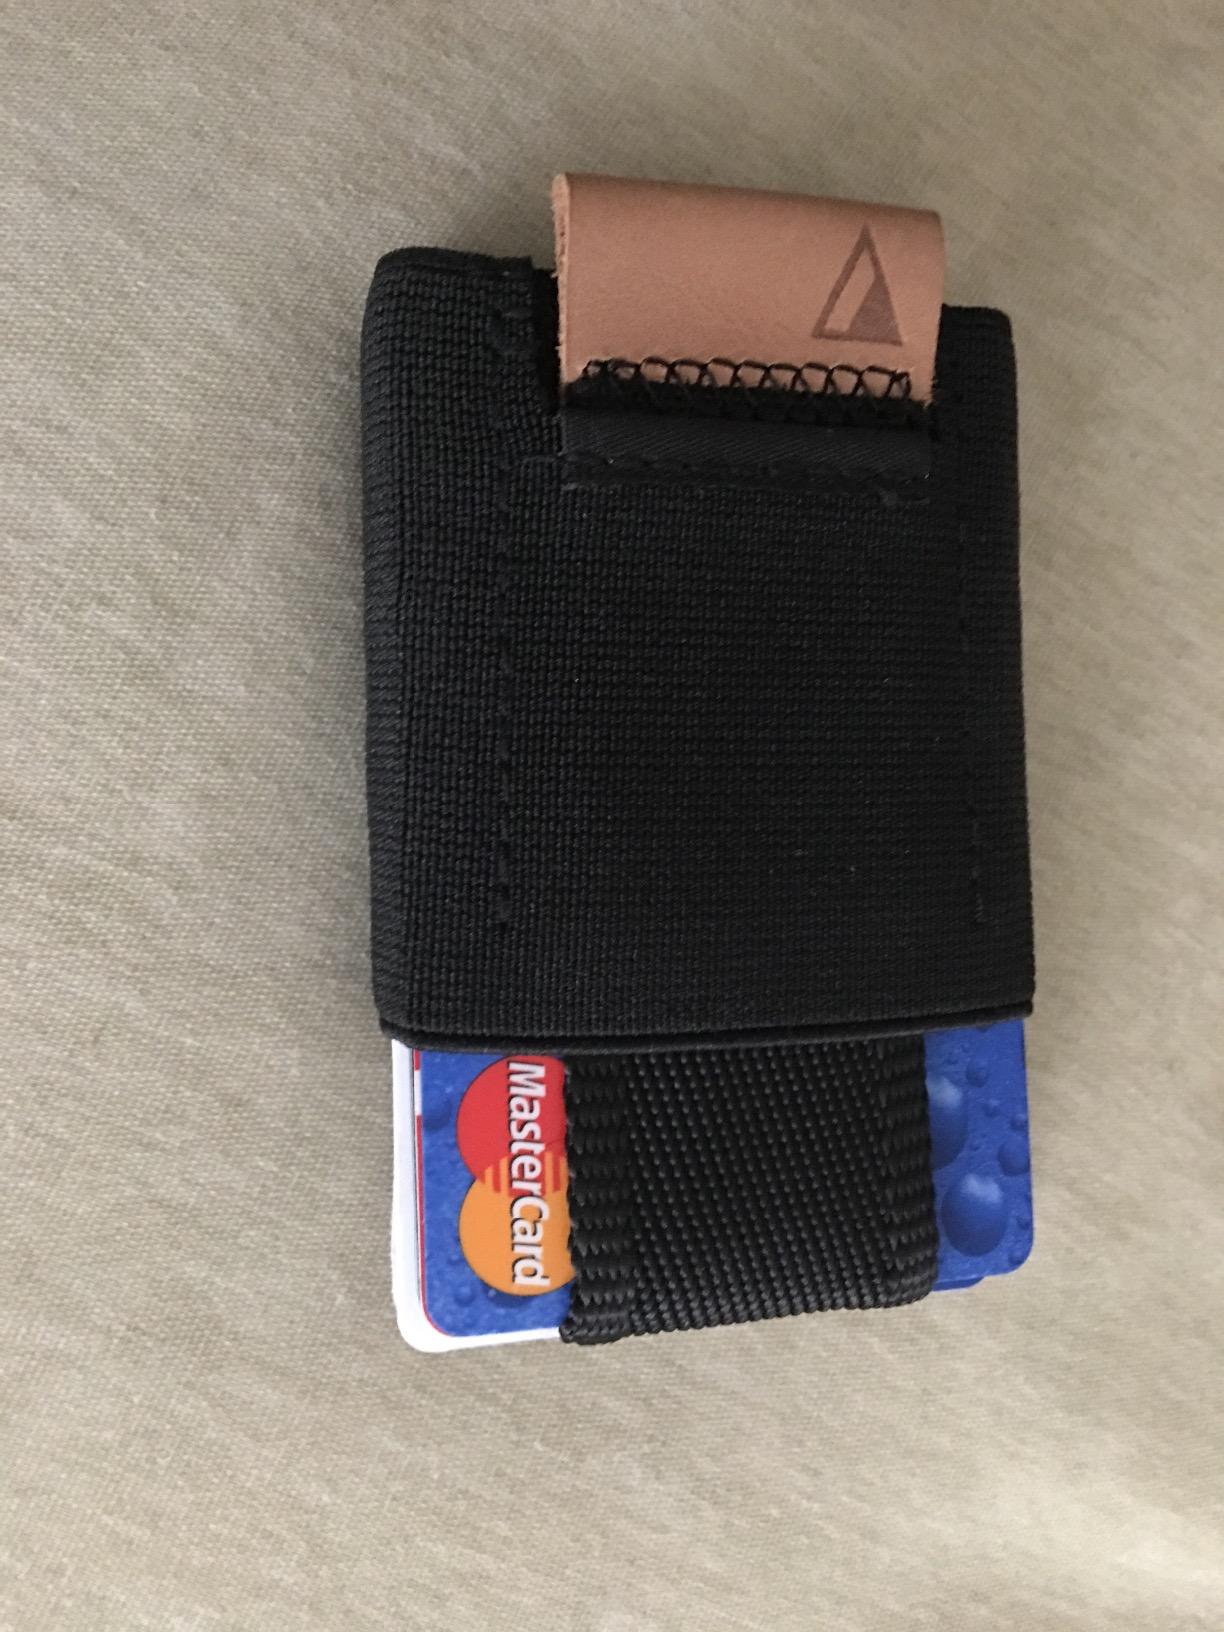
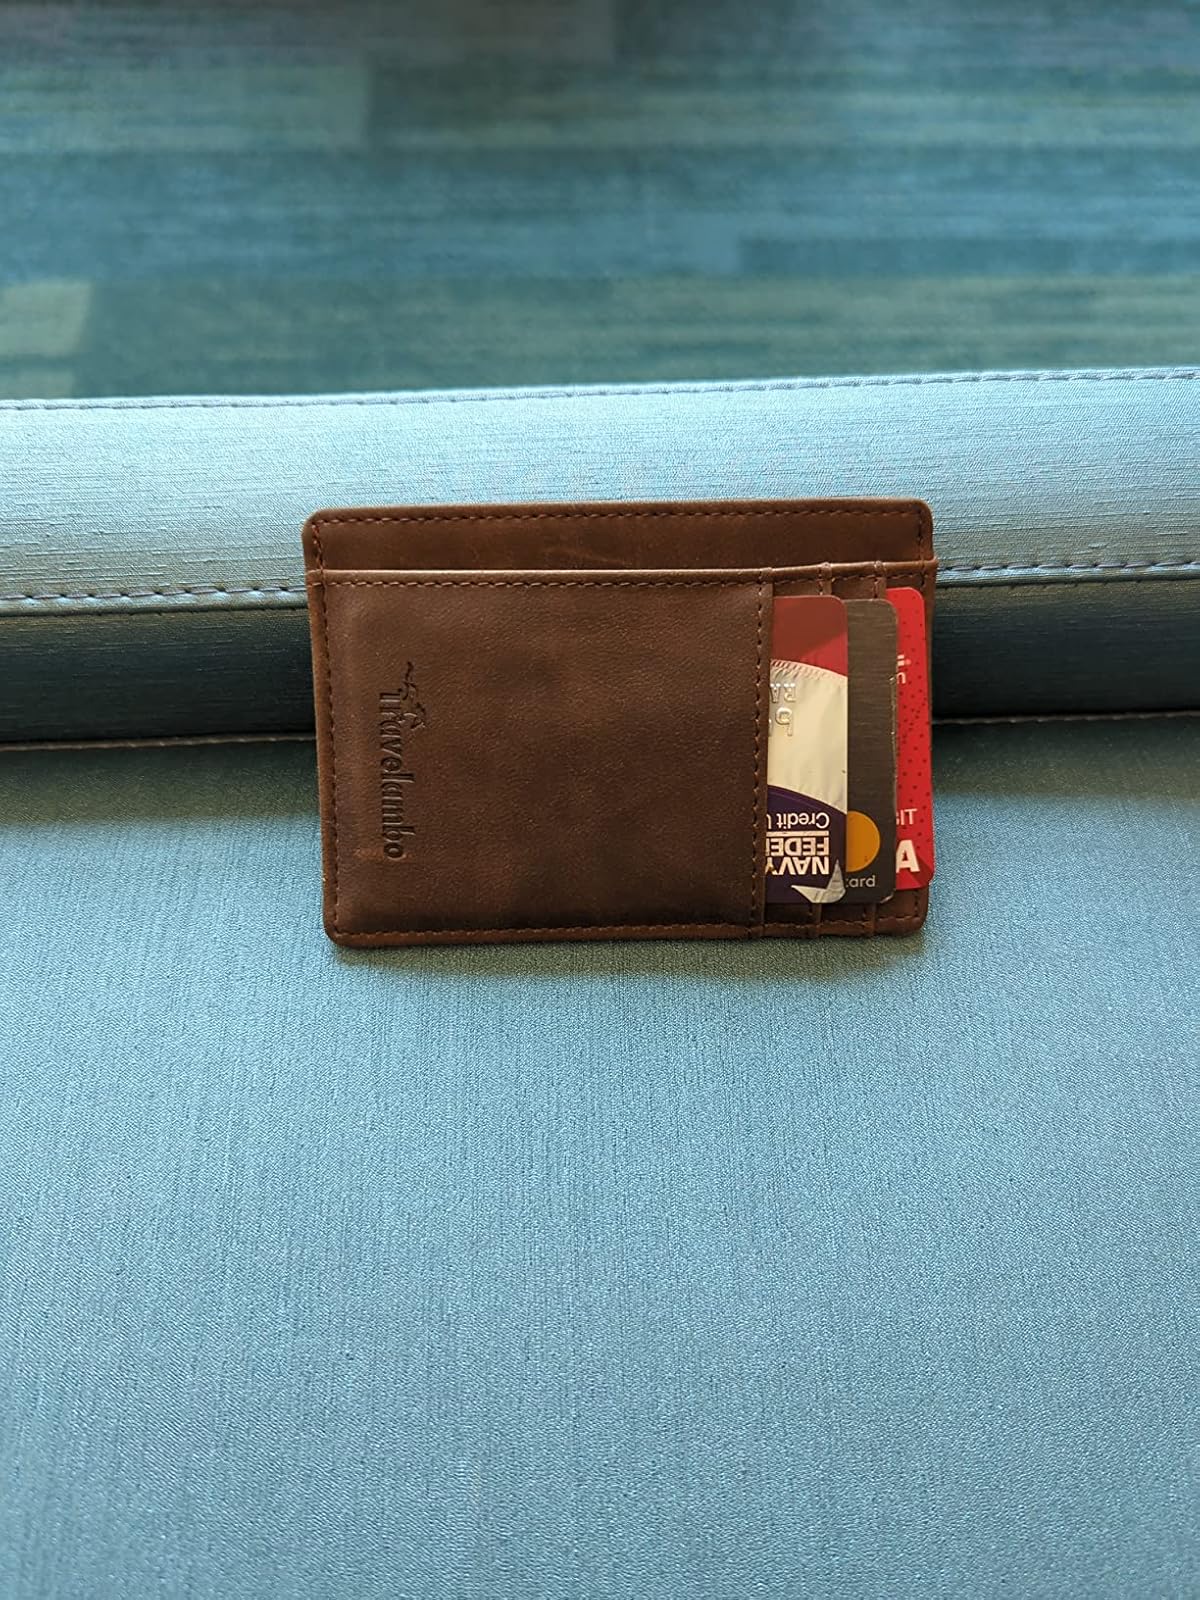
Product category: accessories_wallet
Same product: no